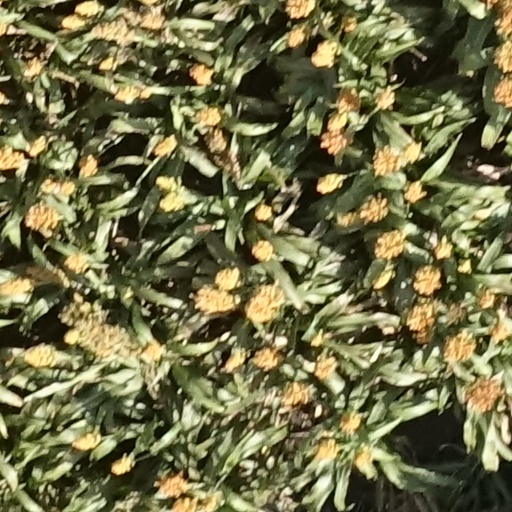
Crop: sorghum